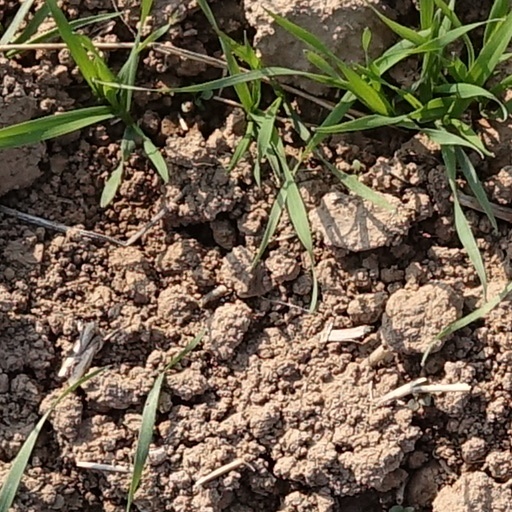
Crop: wheat